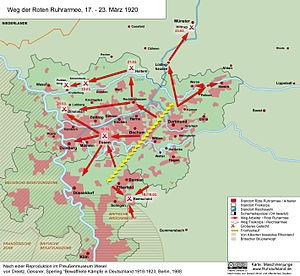
Le soulèvement de la Ruhr est un bref soulèvement d'une partie de la gauche allemande — Parti communiste d'Allemagne, Parti social-démocrate indépendant d'Allemagne et Parti communiste ouvrier d'Allemagne — pour mettre en échec le putsch de l'extrême droite et d'une partie de la droite du 13 mars 1920, puis en vue d'établir une dictature du prolétariat. Un bras armé du KPD est également mis sur pied : l'Armée rouge de la Ruhr. Le soulèvement a été écrasé par l'armée de Weimar dès le début du mois d'avril.